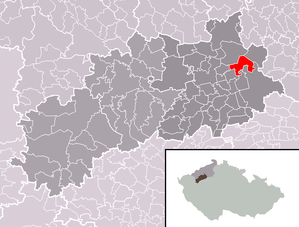
Počedělice est une commune du district de Louny, dans la région d'Ústí nad Labem, en République tchèque. Sa population s'élevait à 300 habitants en 2018.